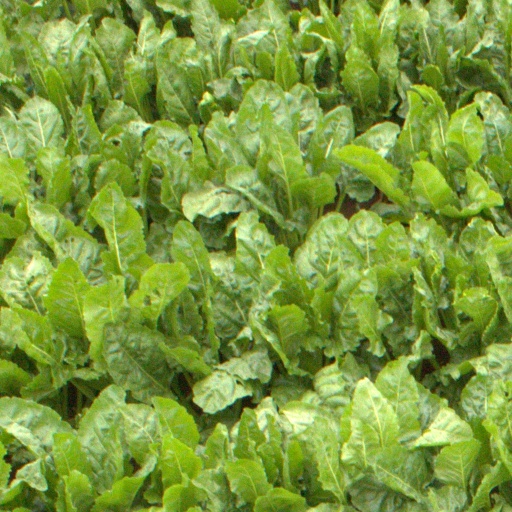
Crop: sugar beet